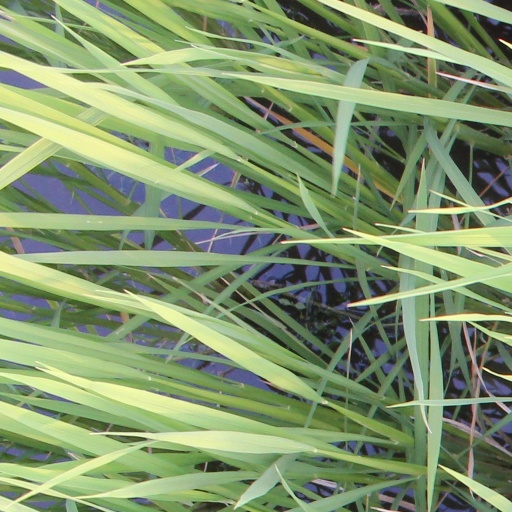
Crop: rice